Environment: real
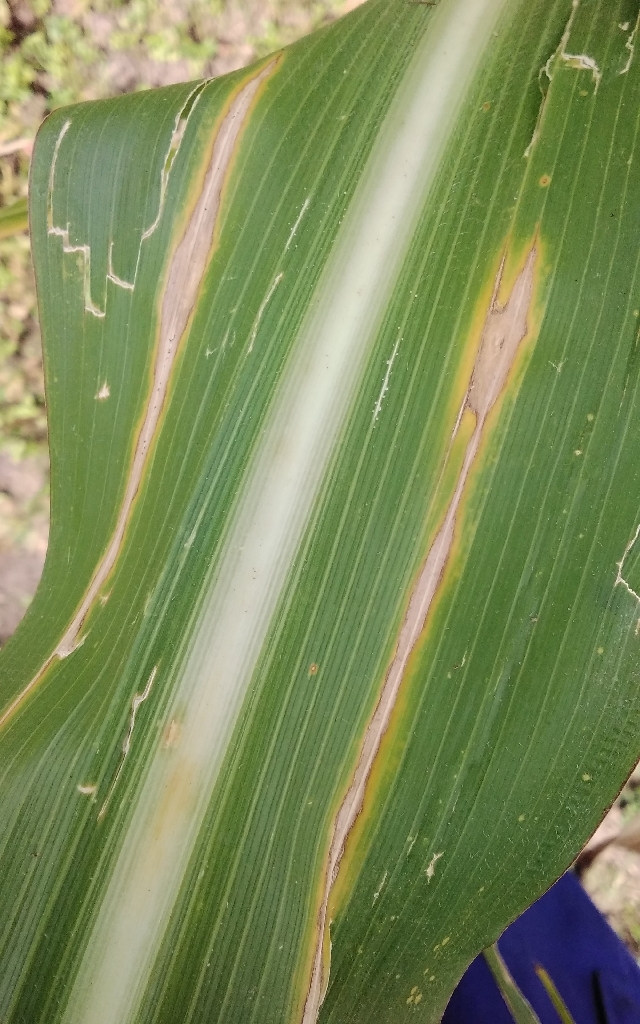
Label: northern_corn_leaf_blight